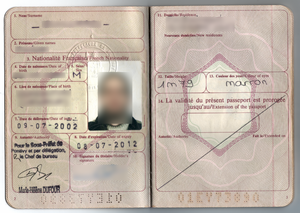
Passeport français délivré jusqu'en 2002, pages 2 &amp
Les passeports français sont les passeports délivrés aux citoyens français pour les voyages internationaux. Mis à part une indication sur la citoyenneté française, il est utilisé dans les ambassades et consulats français pour vérifier les identités des citoyens français en France et pour les aider quand ils sont hors de France.